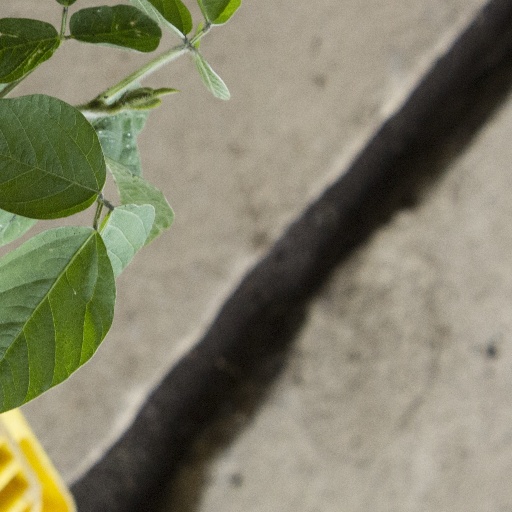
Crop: soybean